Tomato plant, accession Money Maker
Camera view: tilt-top (135 deg); turntable rotation: 60 degrees
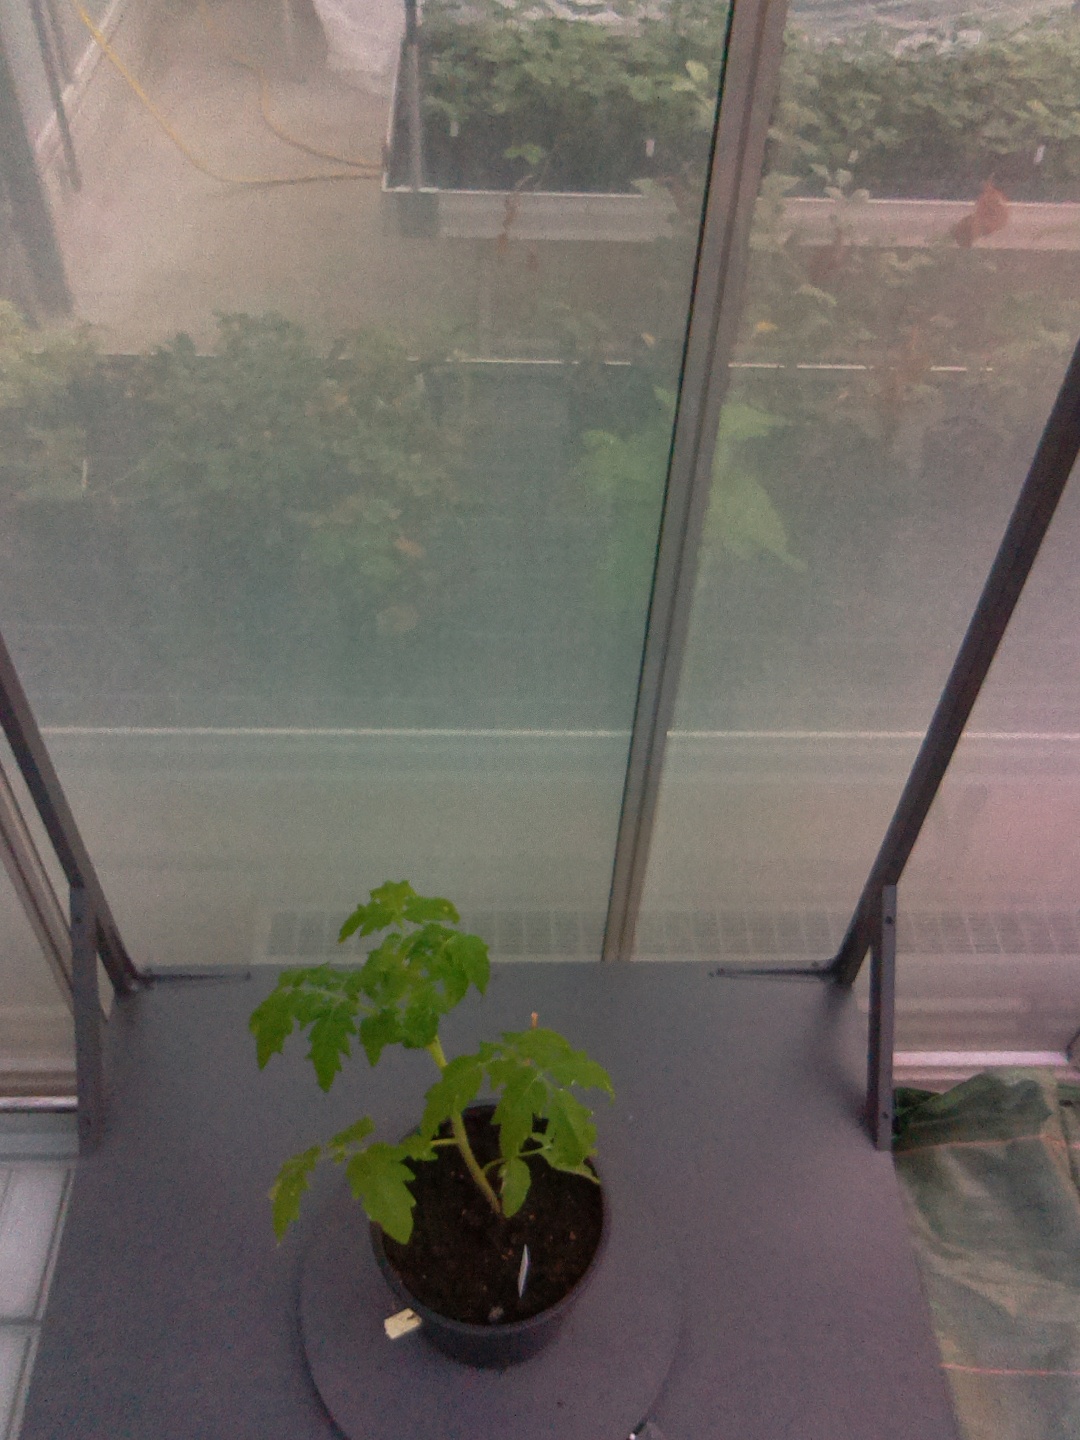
BBCH growth stage 13: 6 of true leaves visible